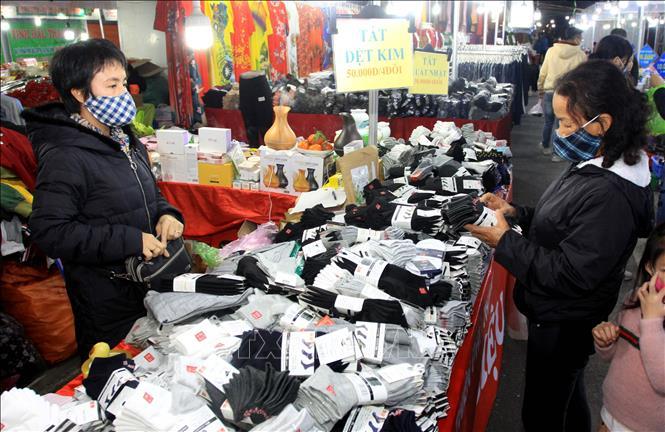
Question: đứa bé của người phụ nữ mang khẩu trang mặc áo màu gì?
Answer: màu hồng